Canal pound

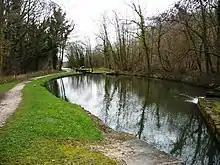
A short pound on the Chesterfield Canal in England, United Kingdom.

A canal pound (from impound), reach, or level (American usage), is the stretch of level water impounded between two canal locks. Canal pounds can vary in length from the non-existent, where two or more immediately adjacent locks form a lock staircase, to many kilometres/miles.